Retrofit Films

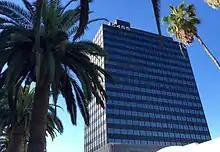
Retrofit Films headquarters in LA

Retrofit Films produces new media projects for television networks, movie studios and advertising brands, including animated and live-action web series, DVD featurettes, mobisodes and gameisodes.